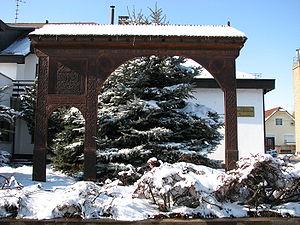
La noblesse de Hongrie fut la classe dirigeante de la Hongrie du Moyen Âge jusqu'à la chute du Royaume de Hongrie en 1946, avec toutefois une certaine perte d'influence après 1918. La noblesse et les titres sont abolis en Hongrie par le statut IV de 1947.